Tigran Petrosian

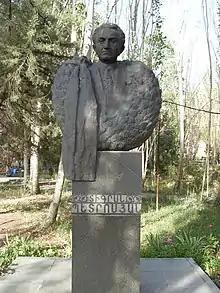
Petrosian's statue near the Yerevan Chess House

Upon becoming World Champion, Petrosian campaigned for the publication of a chess newspaper for the entire Soviet Union, rather than just in Moscow. This newspaper became known as "64". Petrosian studied for a degree of Master of Philosophical Science at Yerevan State University; his thesis, dated 1968, was titled "Chess Logic, Some Problems of the Logic of Chess Thought".